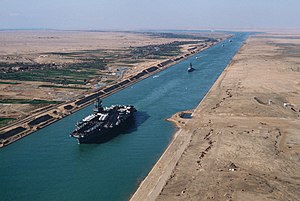
Egypten / Økonomi
Det amerikanske hangarskib USS America (CV-66) i Suezkanalen, 1981.
Egypten eller Ægypten, officielt Den Arabiske Republik Egypten, er et transkontinentalt land, som spænder over det nordøstlige hjørne af Afrika og det sydvestlige hjørne af Asien via en landtange dannet af Sinai-halvøen. Det meste af landets areal ligger i Nordafrika og deler landegrænser med Libyen mod vest, Sudan mod syd, og Gaza-striben og Israel mod nordøst. Den nordlige kyst grænser til Middelhavet, og den østlige kyst til Aqababugten og Rødehavet. Landet deler maritime grænser med Jordan på den anden side af Aqababugten, Saudi-Arabien på den anden side af Rødehavet, og Grækenland, Tyrkiet og Cypern på den anden side af Middelhavet.